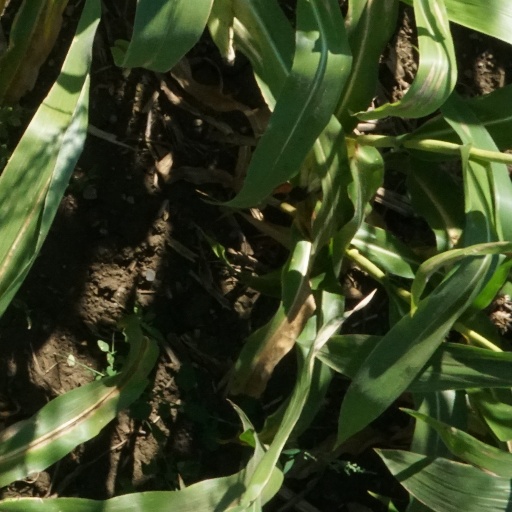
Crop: maize; corn